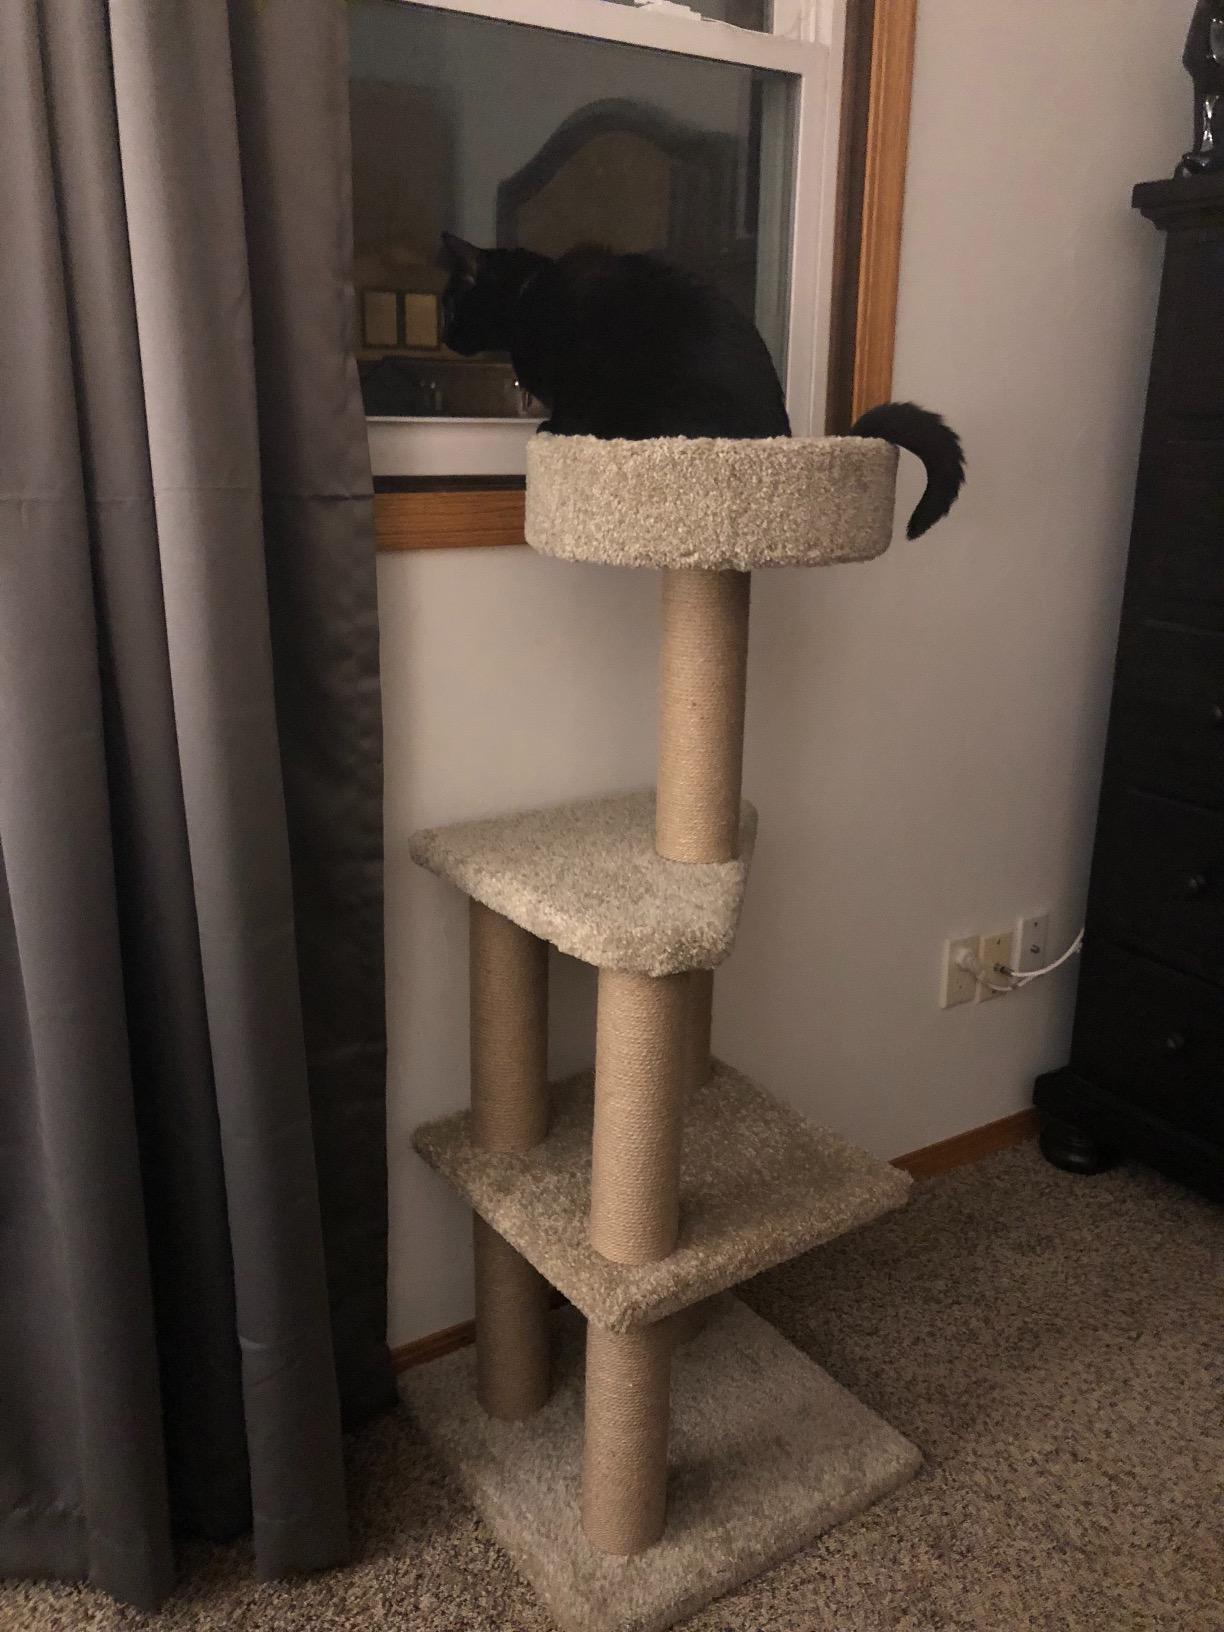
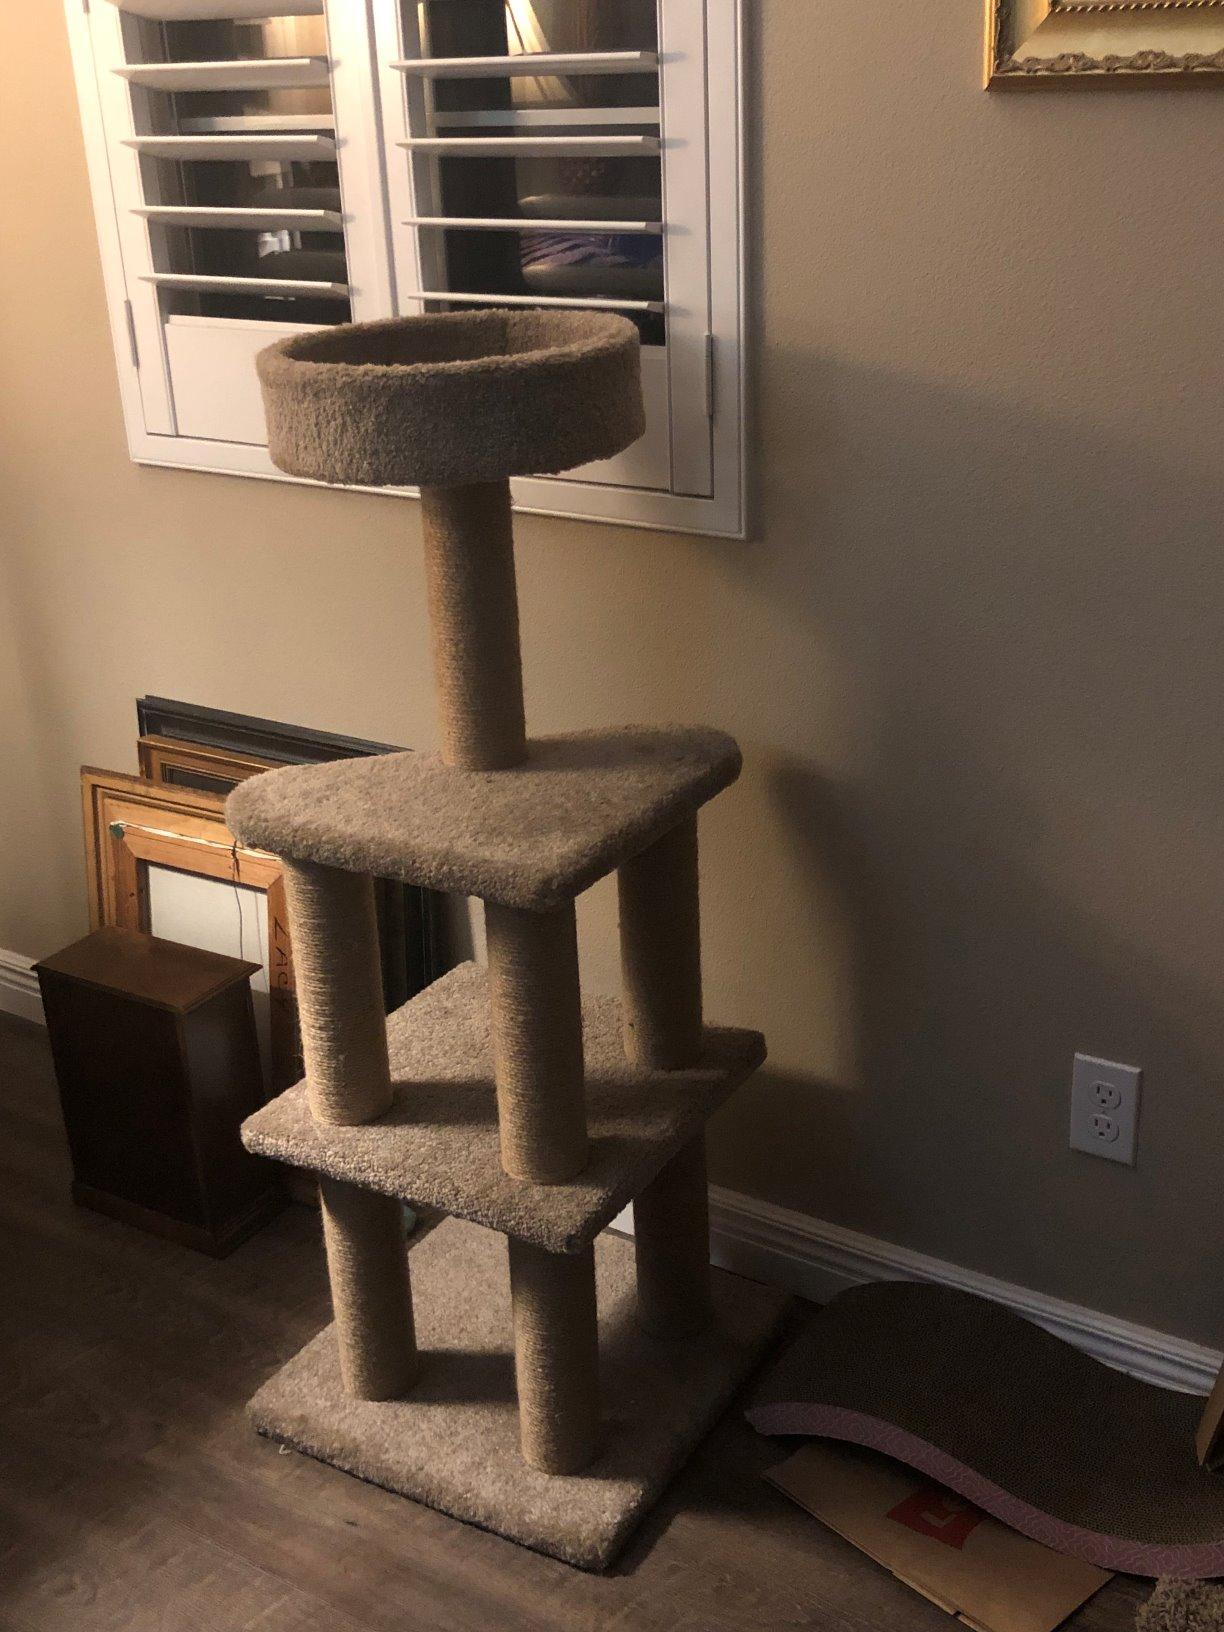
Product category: items_cat tree
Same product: yes